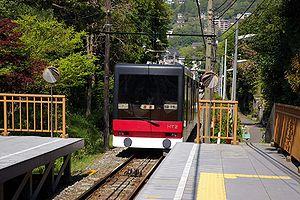
Le funiculaire Hakone Tozan est un funiculaire de la préfecture de Kanagawa géré par la compagnie Hakone Tozan Railway, entré en service en 1922.
Hakone est un bourg du Japon, situé dans la préfecture de Kanagawa, dans le district d'Ashigarashimo.